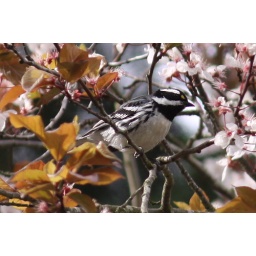
In a flowering fruit tree by the Clise Mansion.